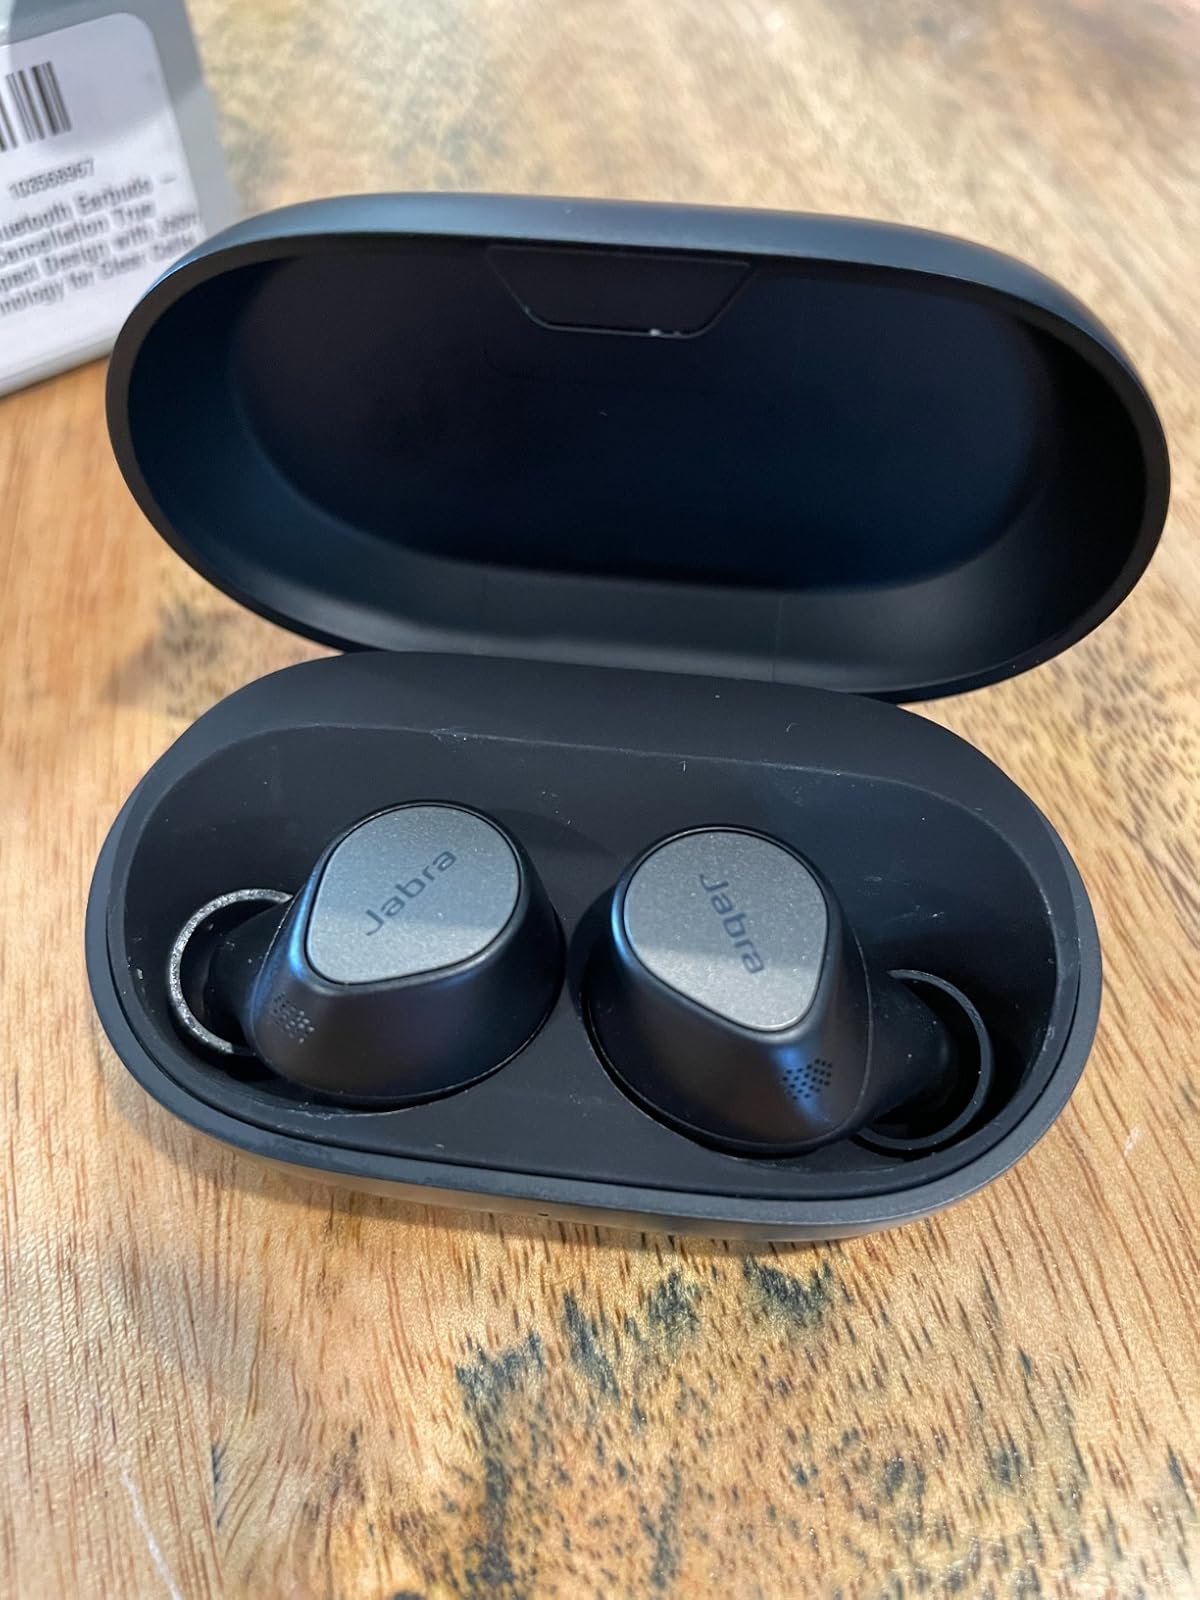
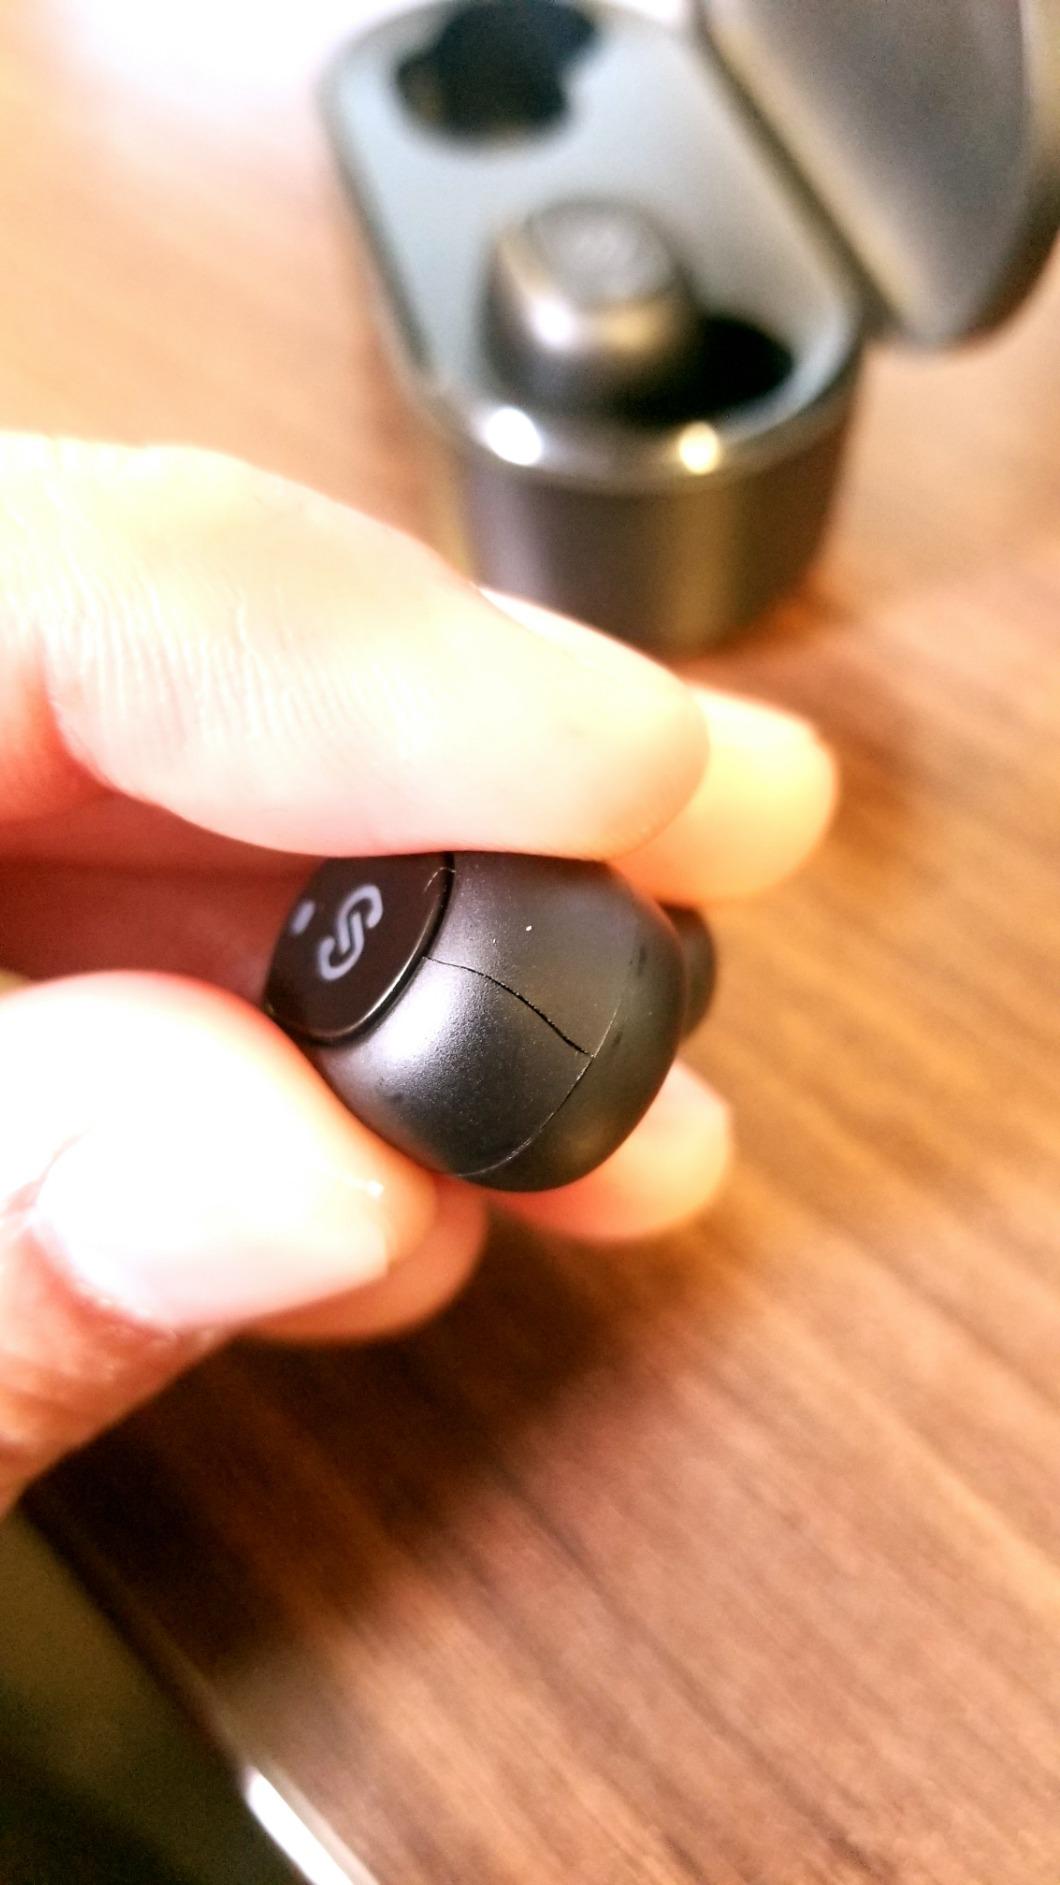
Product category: earbuds
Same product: no